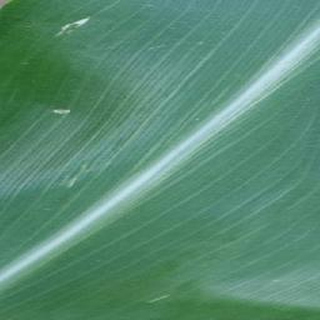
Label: healthy_corn